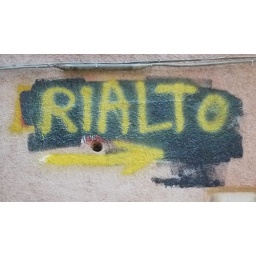
A street sign in Venice